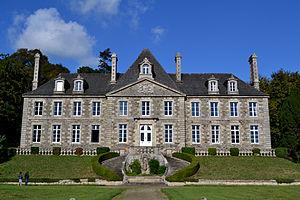
Château de Kéranroux (XVIIIe siècle) à Ploujean (Morlaix, Finistère).
Ploujean est une ancienne commune française située dans le département du Finistère dans la région Bretagne rattachée à Morlaix depuis 1960.
Paul Émile Louis Marie de La Fruglaye est un homme politique français né le 13 mars 1766 à Quimper et mort le 25 juin 1849 à Ploujean, dans son château de Kéranroux.